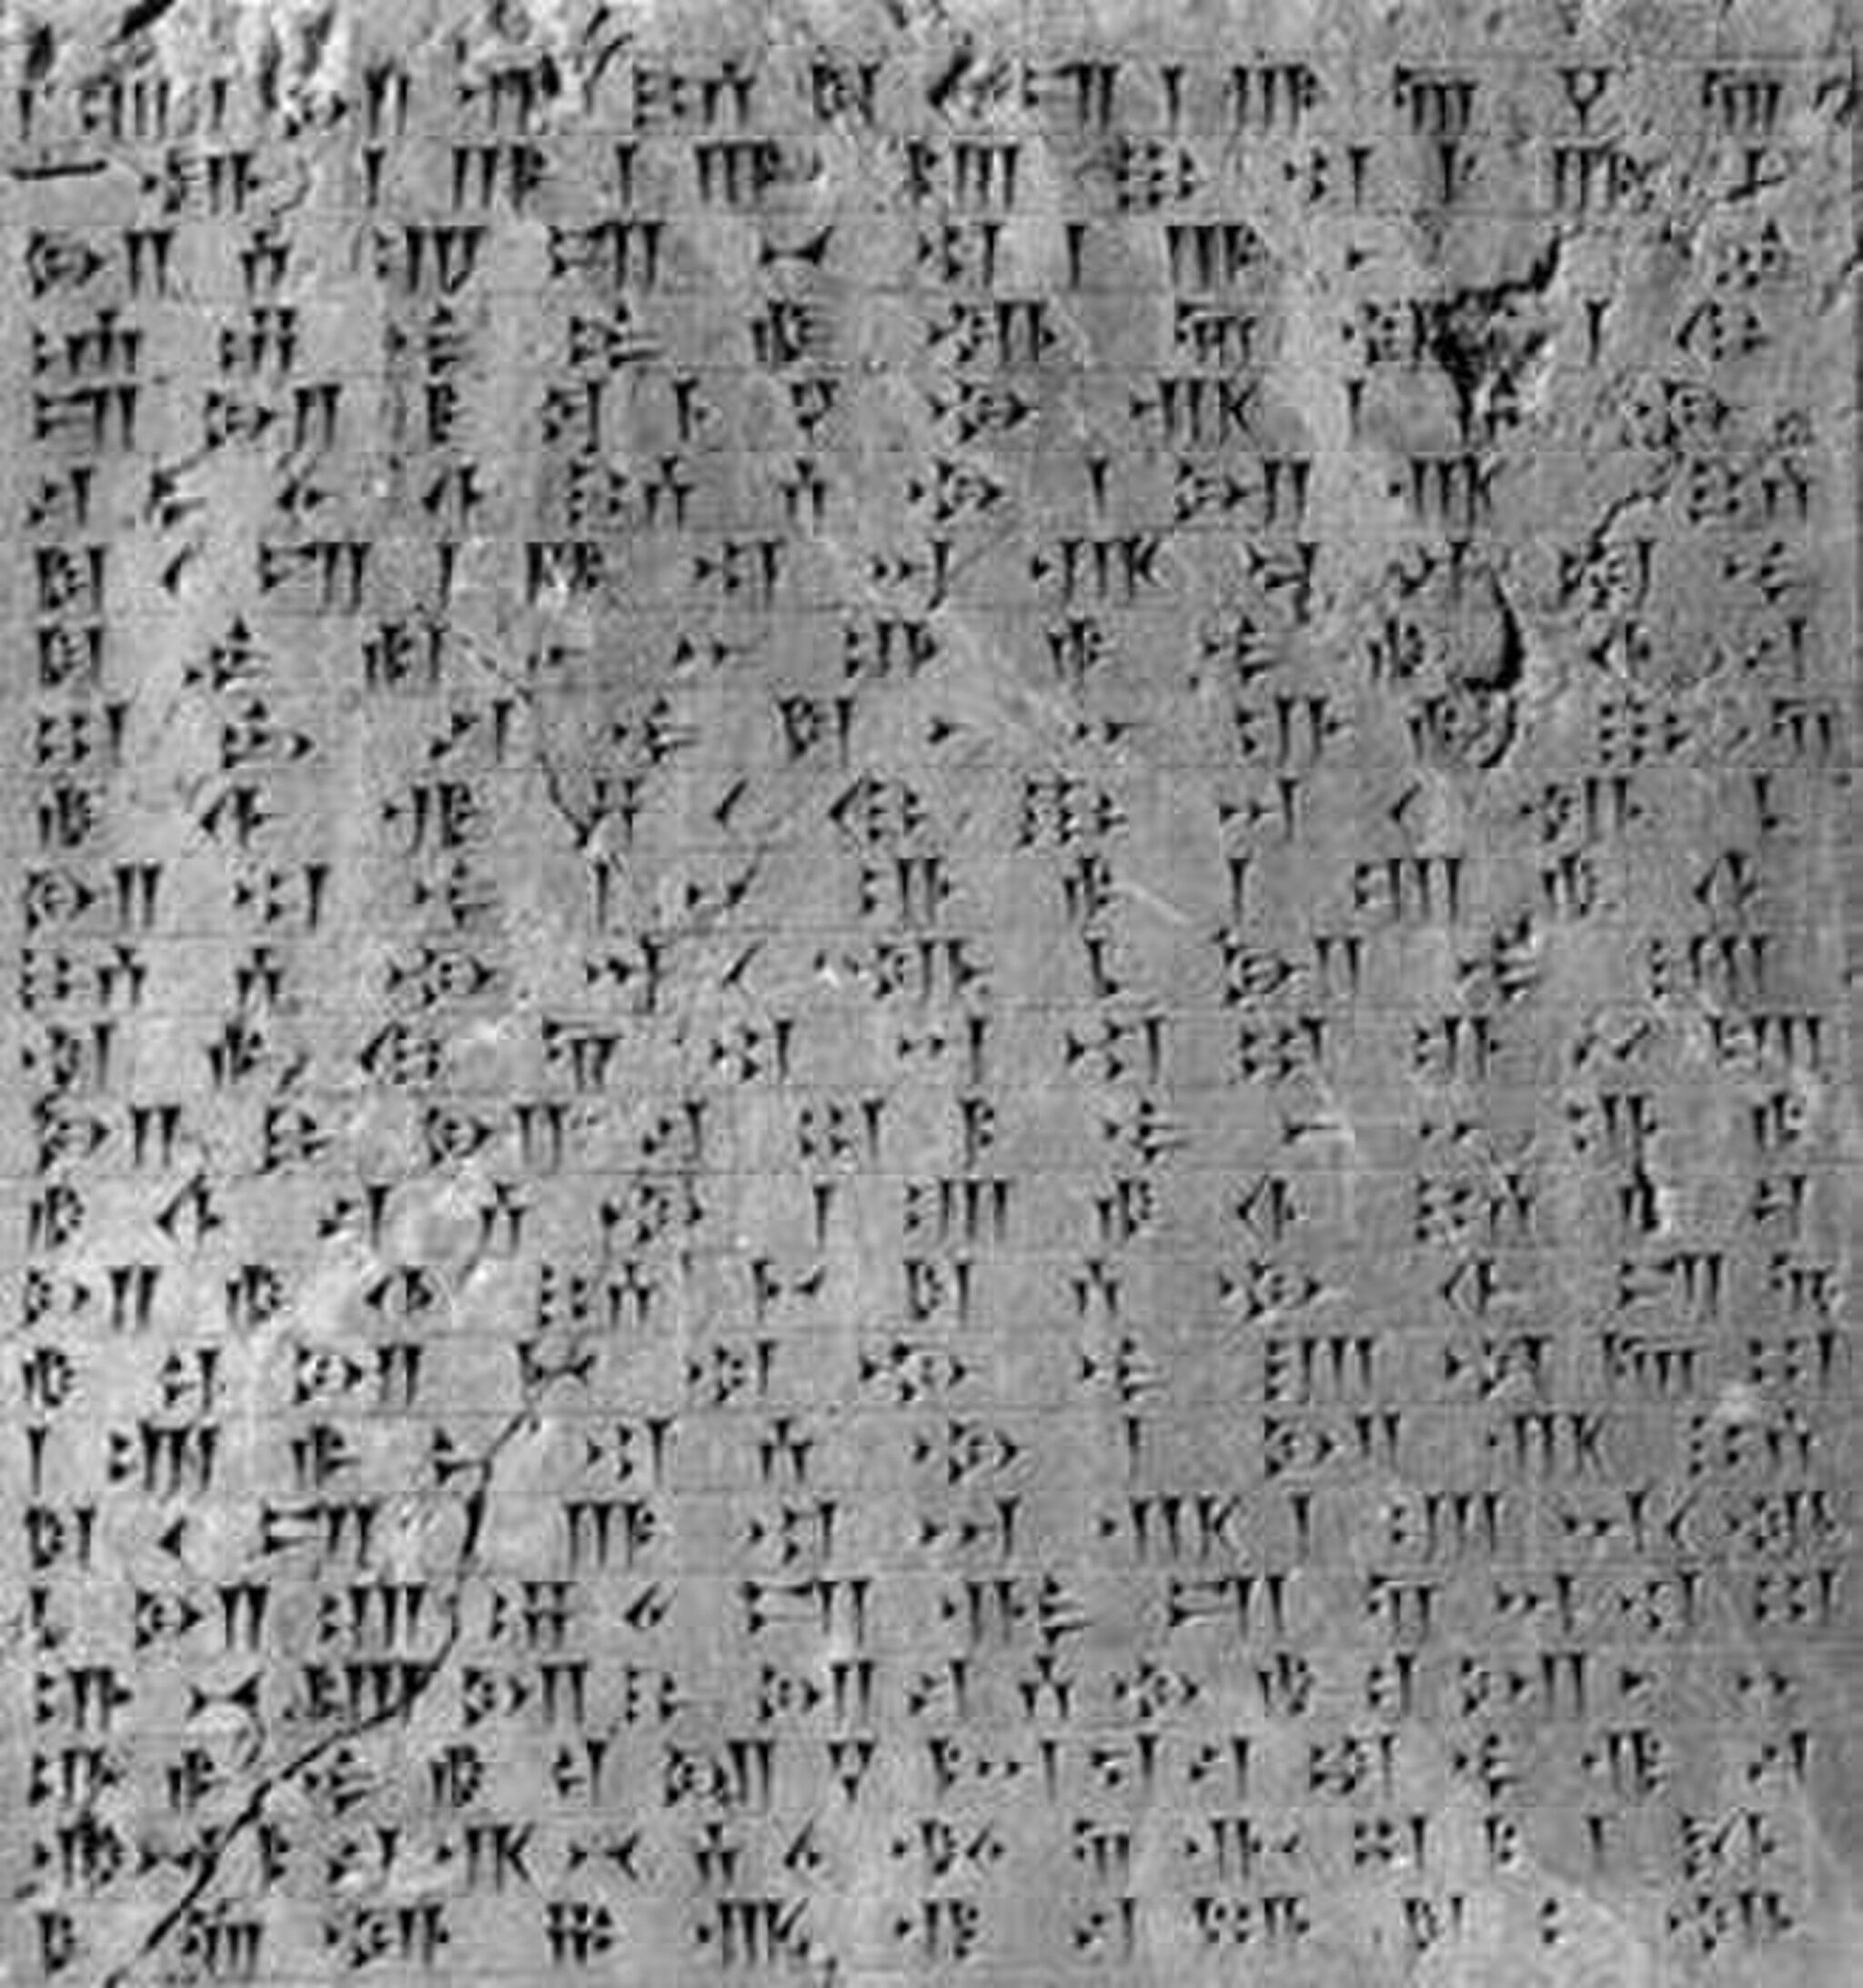
Title: Darius Elamite inscription south wall in persepolis
Description: Darius Elamite inscription south wall in persepolis
Date: 2012-03-01
Categories: Elamite cuneiform, Pages with maps, Self-published work, Inscriptions in Persepolis, Objects with inscriptions in Elamite needing translation, Files with coordinates missing SDC location of creation, Objects with inscriptions needing translation - language category missing